Tsugawa Station

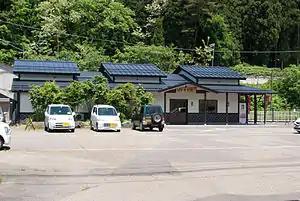
Tsugawa Station, June 2010

is a railway station in the town of Aga, Higashikanbara District, Niigata Prefecture, Japan, operated by East Japan Railway Company (JR East).